Konstantin Kostin (politician)

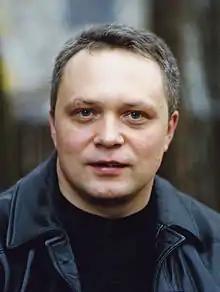
Kostin in 2010

Konstantin Nikolaevich Kostin (born September 17, 1970) is a Russian politician, deputy head of the internal politics of the presidential administration of Russia.